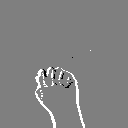
ASL letter: m